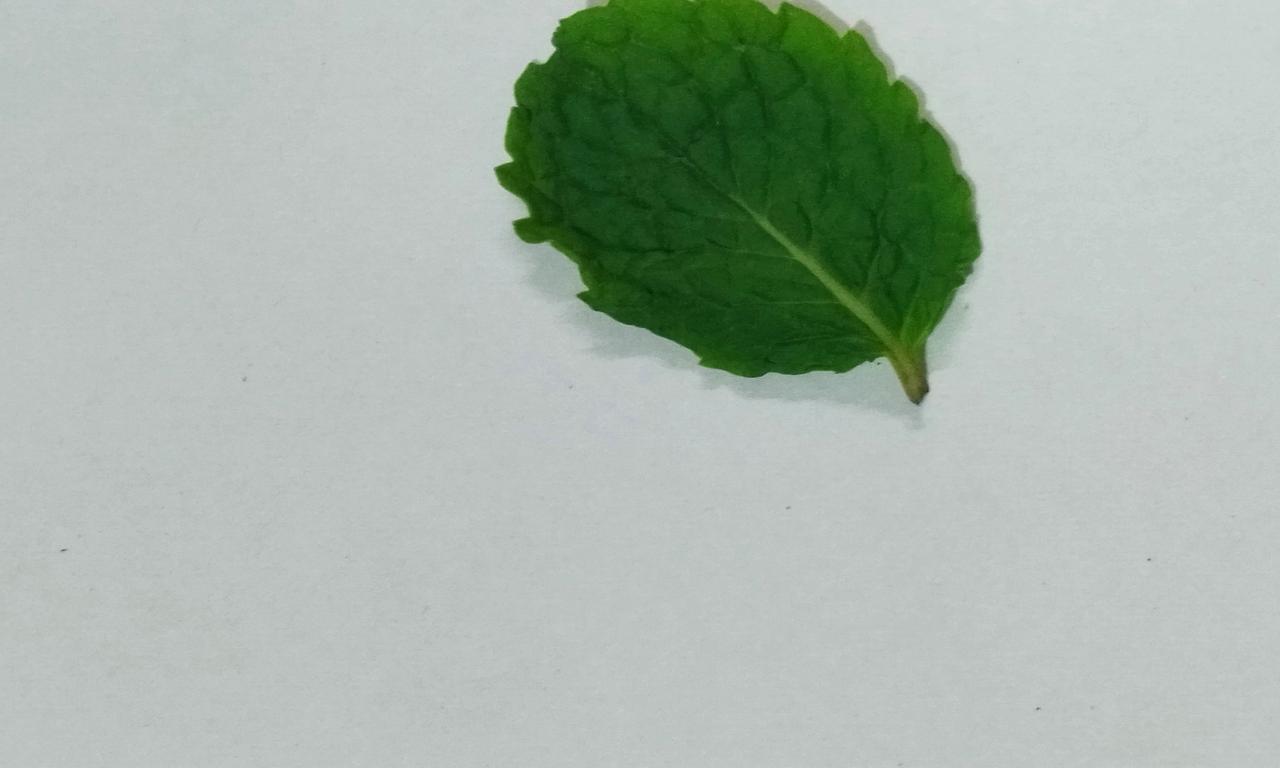
Label: Fresh